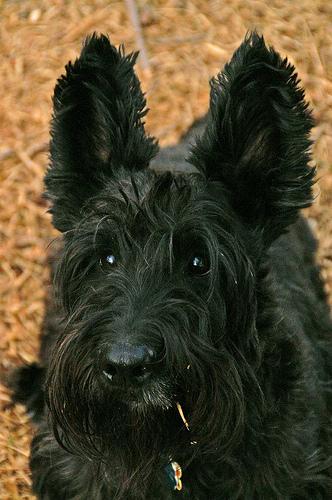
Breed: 206-n000037-Scotch_terrier